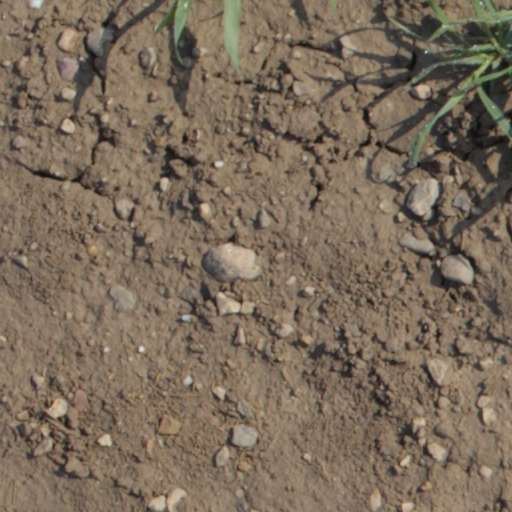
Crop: wheat